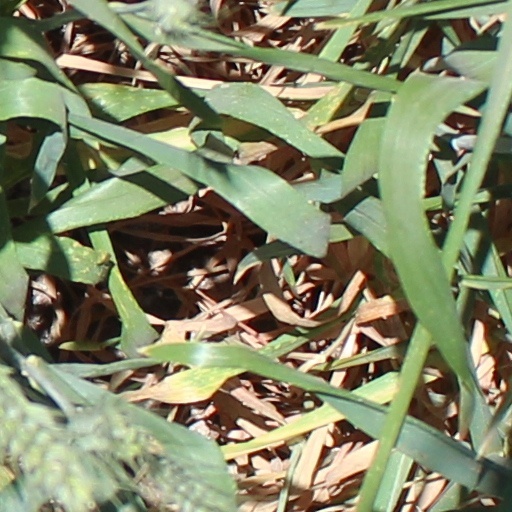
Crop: wheat